Canadian Arctic tundra

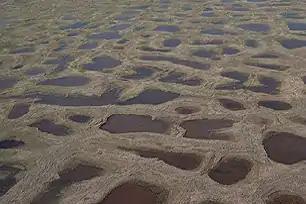
Patterned ground

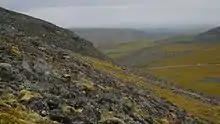
Richardson Mountains

Permafrost, the dominant natural phenomenon of the tundra is of fundamental significance for this unique ecosystem, as it commands the tundra's climate, wild life, ecology, drainage and soils. Definition: "Permafrost is soil, rock or sediment that is frozen for more than two consecutive years."